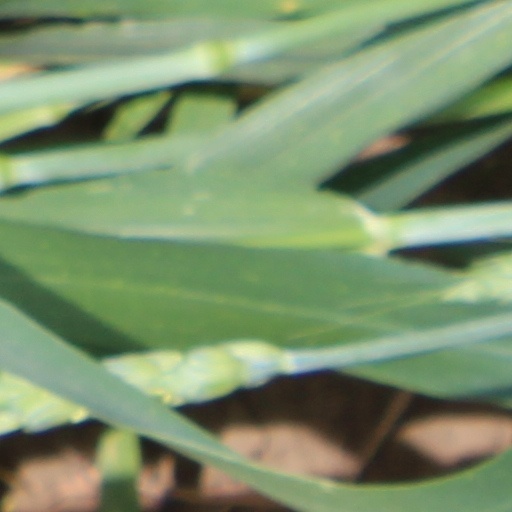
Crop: wheat